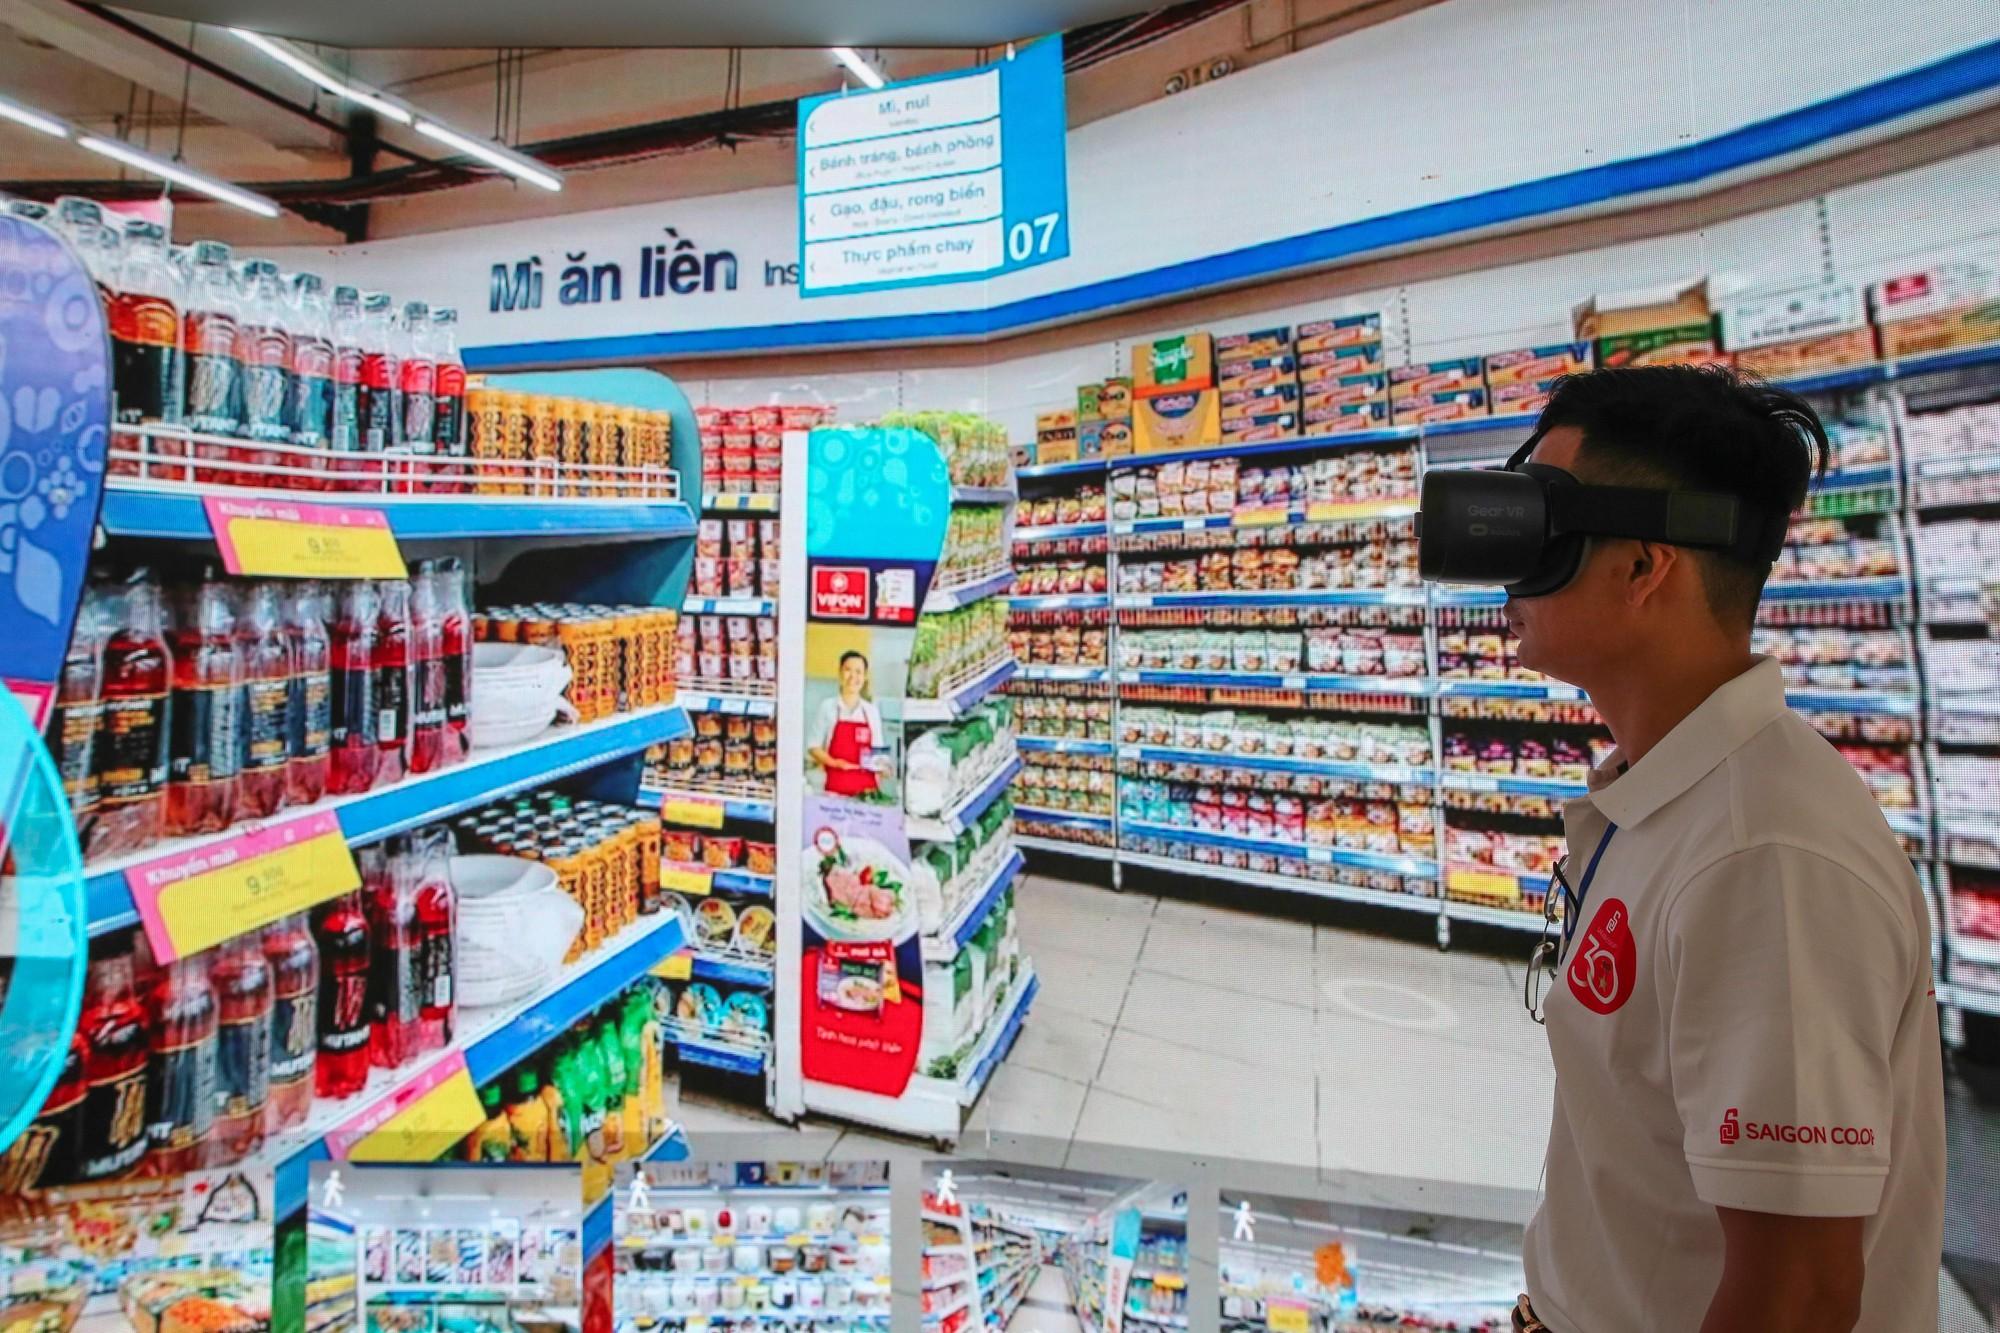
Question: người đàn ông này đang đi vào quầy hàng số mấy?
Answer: quầy hàng số 7